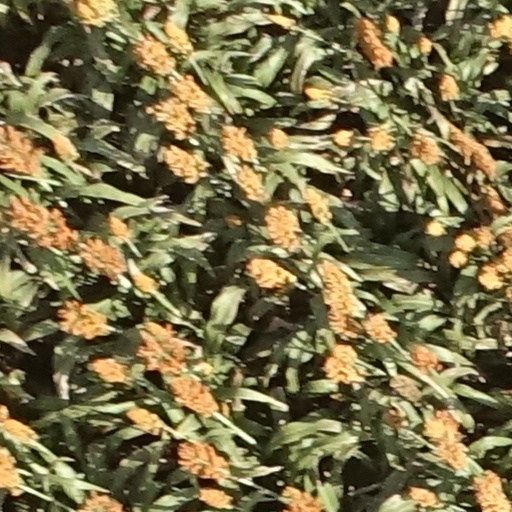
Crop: sorghum